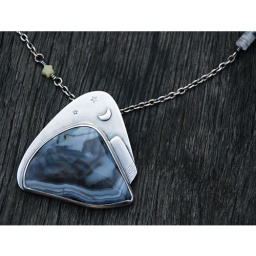
The mountains are lit by the stars and the moon, a river flows from the distant mountain and through the Agate.